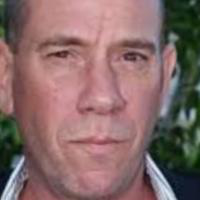
Age group: age 41-55